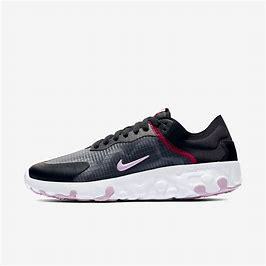
Brand: Nike
Model: Renew Lucent